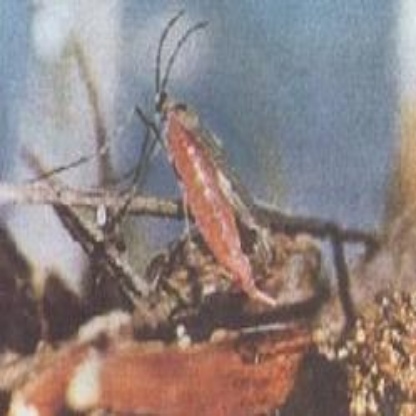
Nhãn: Sâu năn ( Muỗi hành )(Rice Gall Midge)